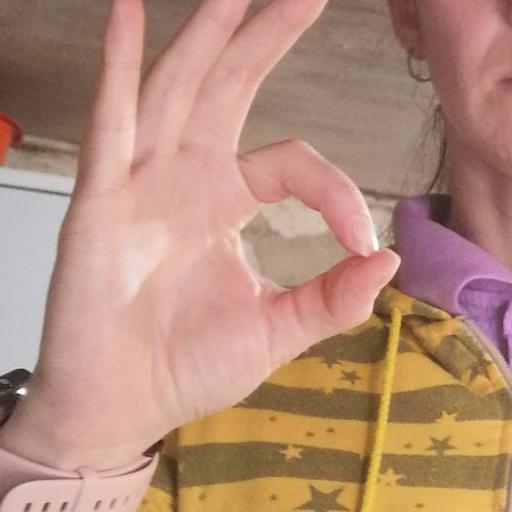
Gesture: ok